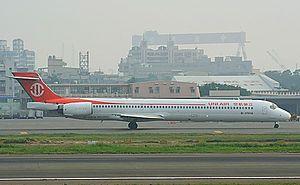
Uni Air, est une compagnie aérienne de Taïwan filiale de EVA Air.